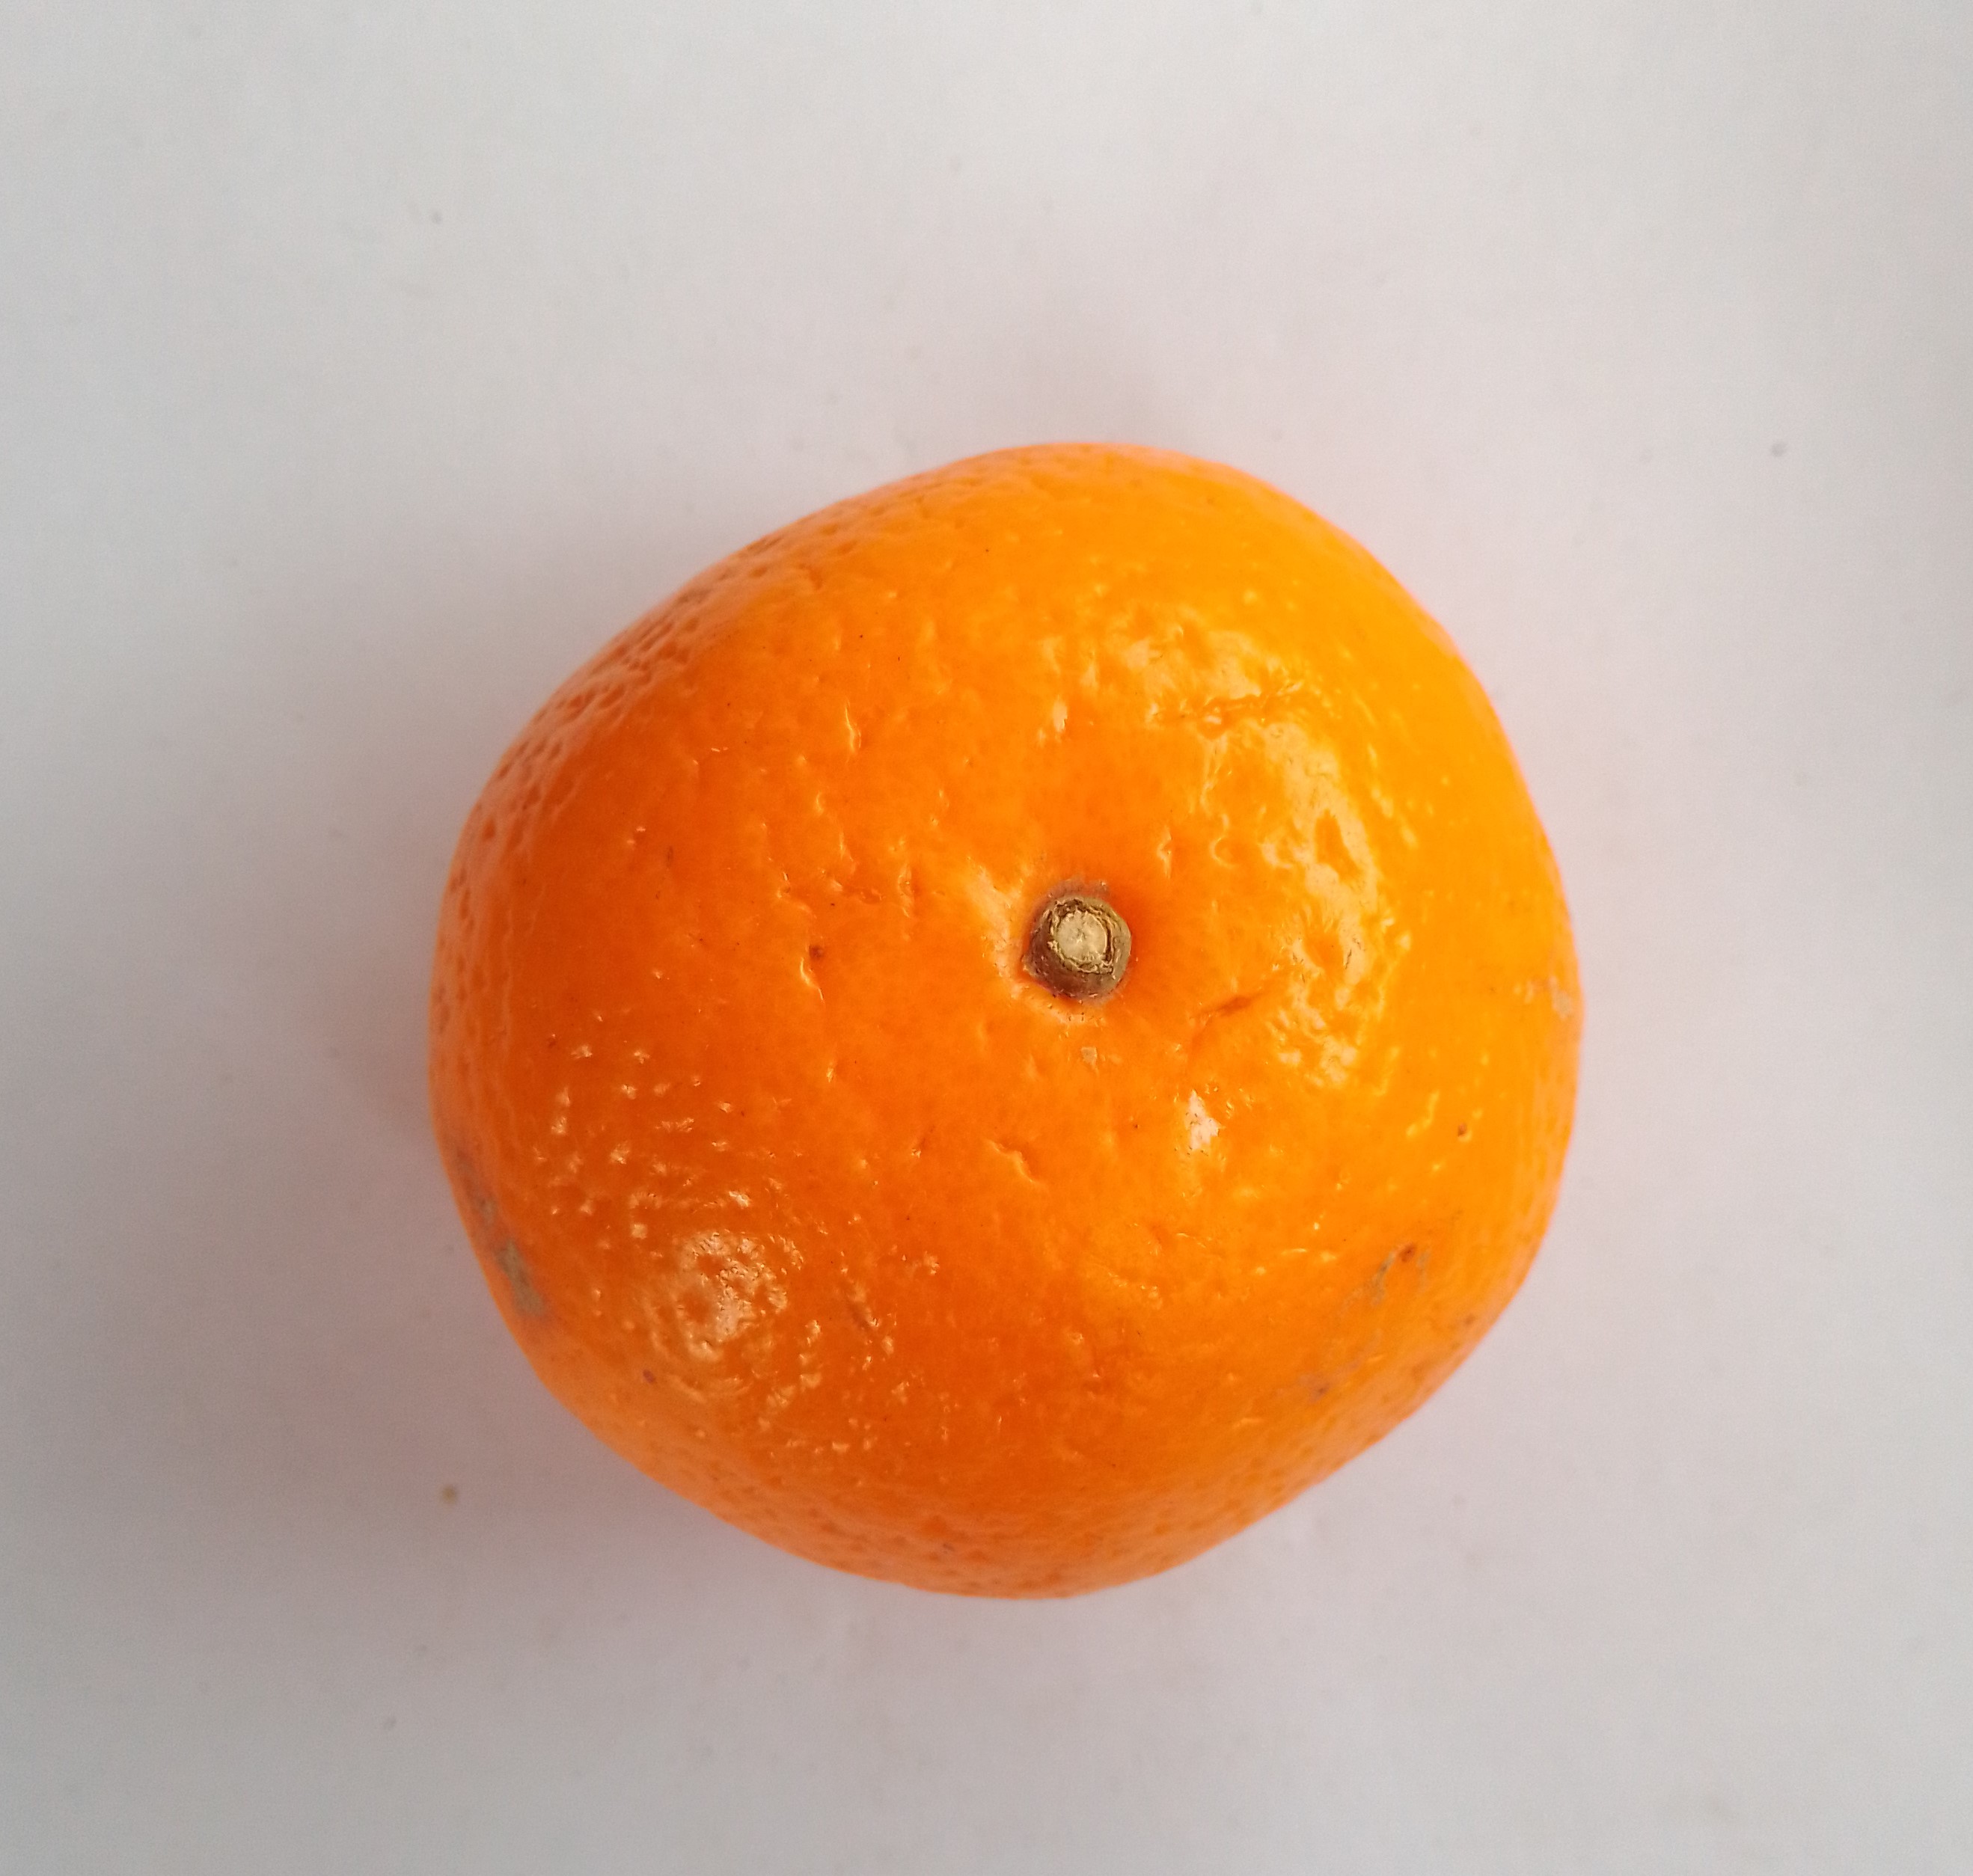
Fruit: orange
Condition: fresh